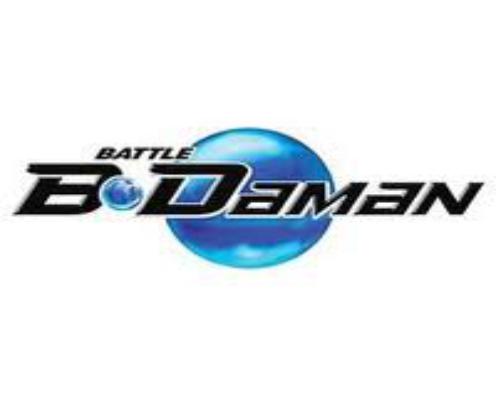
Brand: B-Daman
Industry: Leisure